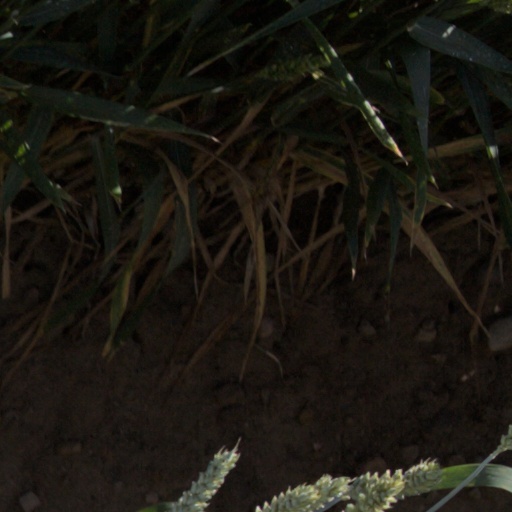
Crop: wheat